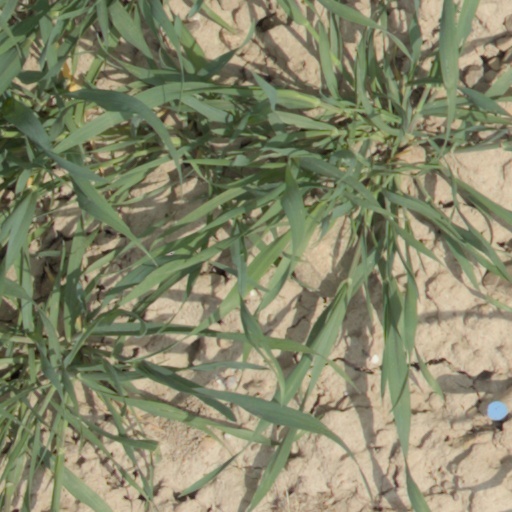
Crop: wheat